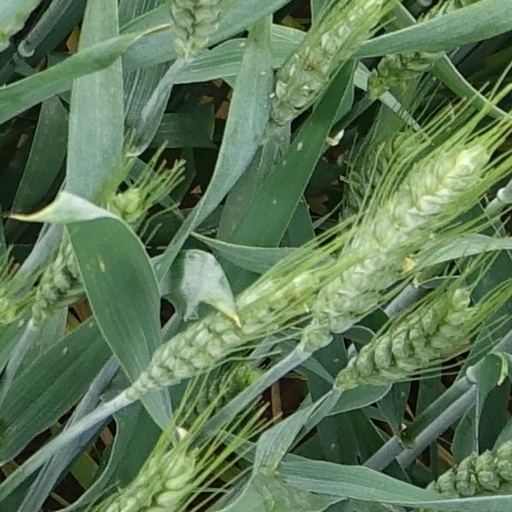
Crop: wheat